Toophan

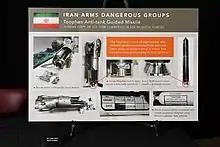
A US DOD sign on Toophan missiles.

Given that the Toophan is reverse-engineered from the US TOW missile, the identification of Toophan missiles versus TOW missiles is difficult. The Toophan ATGM is very similar to the American BGM-71 TOW ATGM from which it is reverse-engineered. Toophan missiles, launchers, control units, and crates are essentially interchangeable with their American counterparts and are regularly mixed together. The many variations of TOW and Toophan missiles also poses challenges.